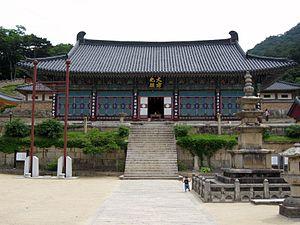
Haeinsa est l'un des temples bouddhistes les plus importants de Corée du Sud, connu notamment parce qu'y est conservé le Tripitaka Koreana, qui consiste en l'ensemble des écritures bouddhistes gravées sur 81 258 tablettes d'imprimerie en bois.